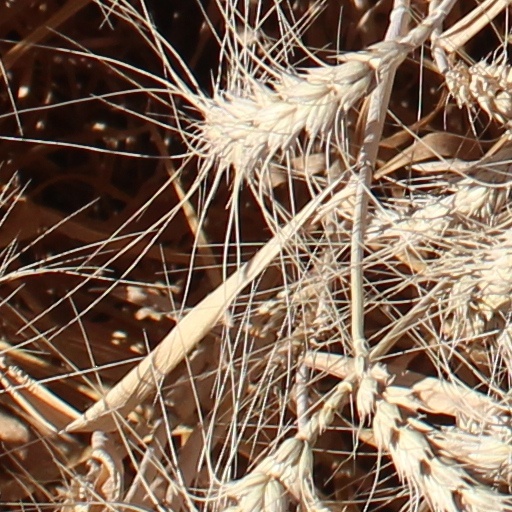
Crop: wheat